Upright Motive No. 1: Glenkiln Cross

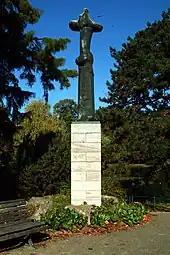
Glenkiln Scottish Cross, Maschpark, Hannover 1960

There are versions in Glenkiln Sculpture Park, in Galloway, Scotland, from where it takes its name, the Kroller-Muller Museum in Otterlo in the Netherlands, the Amon Carter Museum in Fort Worth, Texas, and the Hirshhorn Museum and Sculpture Garden in Washington, D.C. Some of these are mounted in a row with others of the "Upright Motive" series, as at Otterlo and Fort Worth; three in a row producing a reminiscence of the three crosses in the Crucifixion of Jesus.